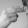
ASL letter: H